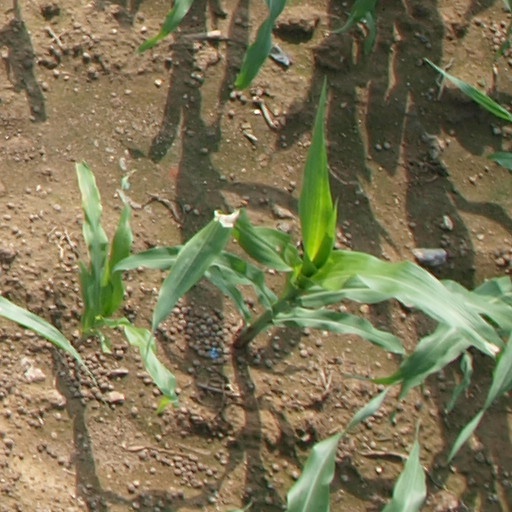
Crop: maize; corn